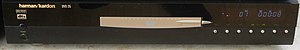
Harman/Kardon
Harman/Kardon er en afdeling af Harman International Industries, og producerer lydudstyr for hjemme- og bilbrug. Harman/Kardon har base i Woodbury, New York, USA.